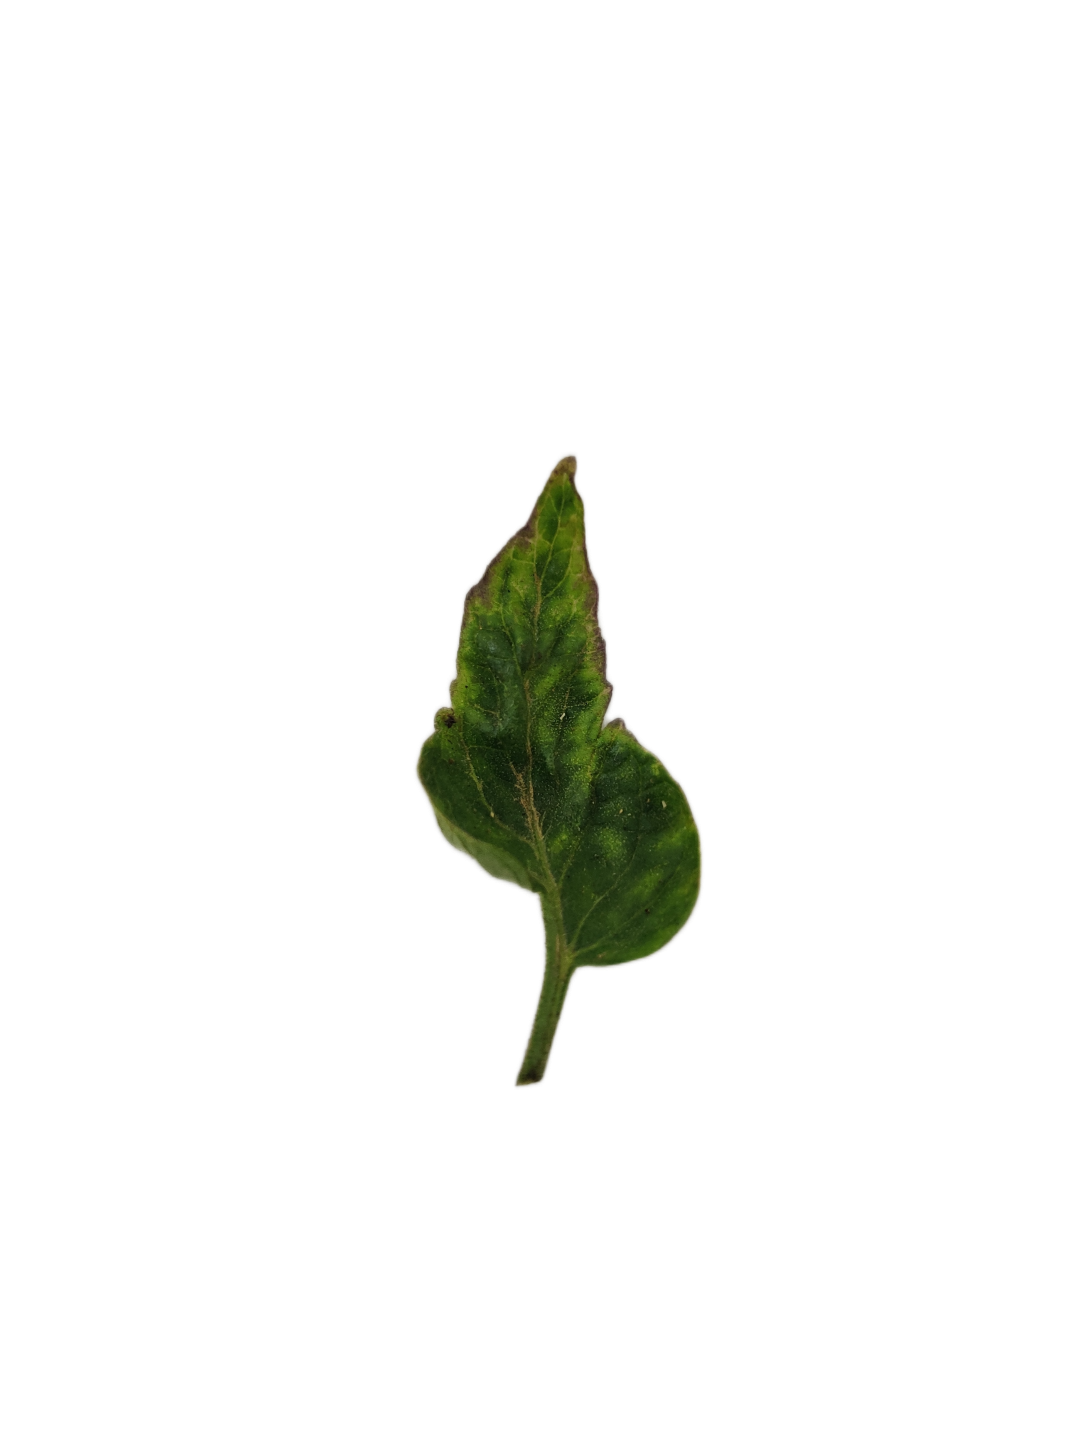
Crop: Tomato
Label: Mosaic